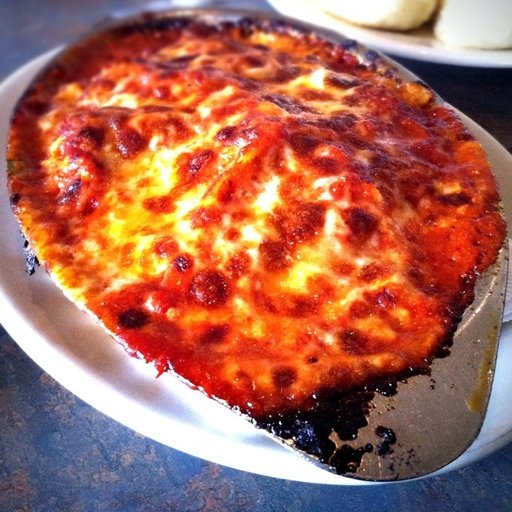
Label: lasagna